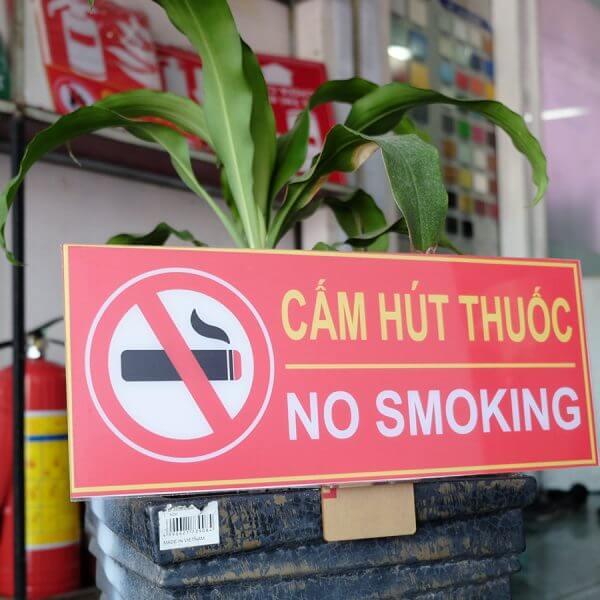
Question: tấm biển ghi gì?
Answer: tấm biển ghi: cấm hút thuốc no smoking